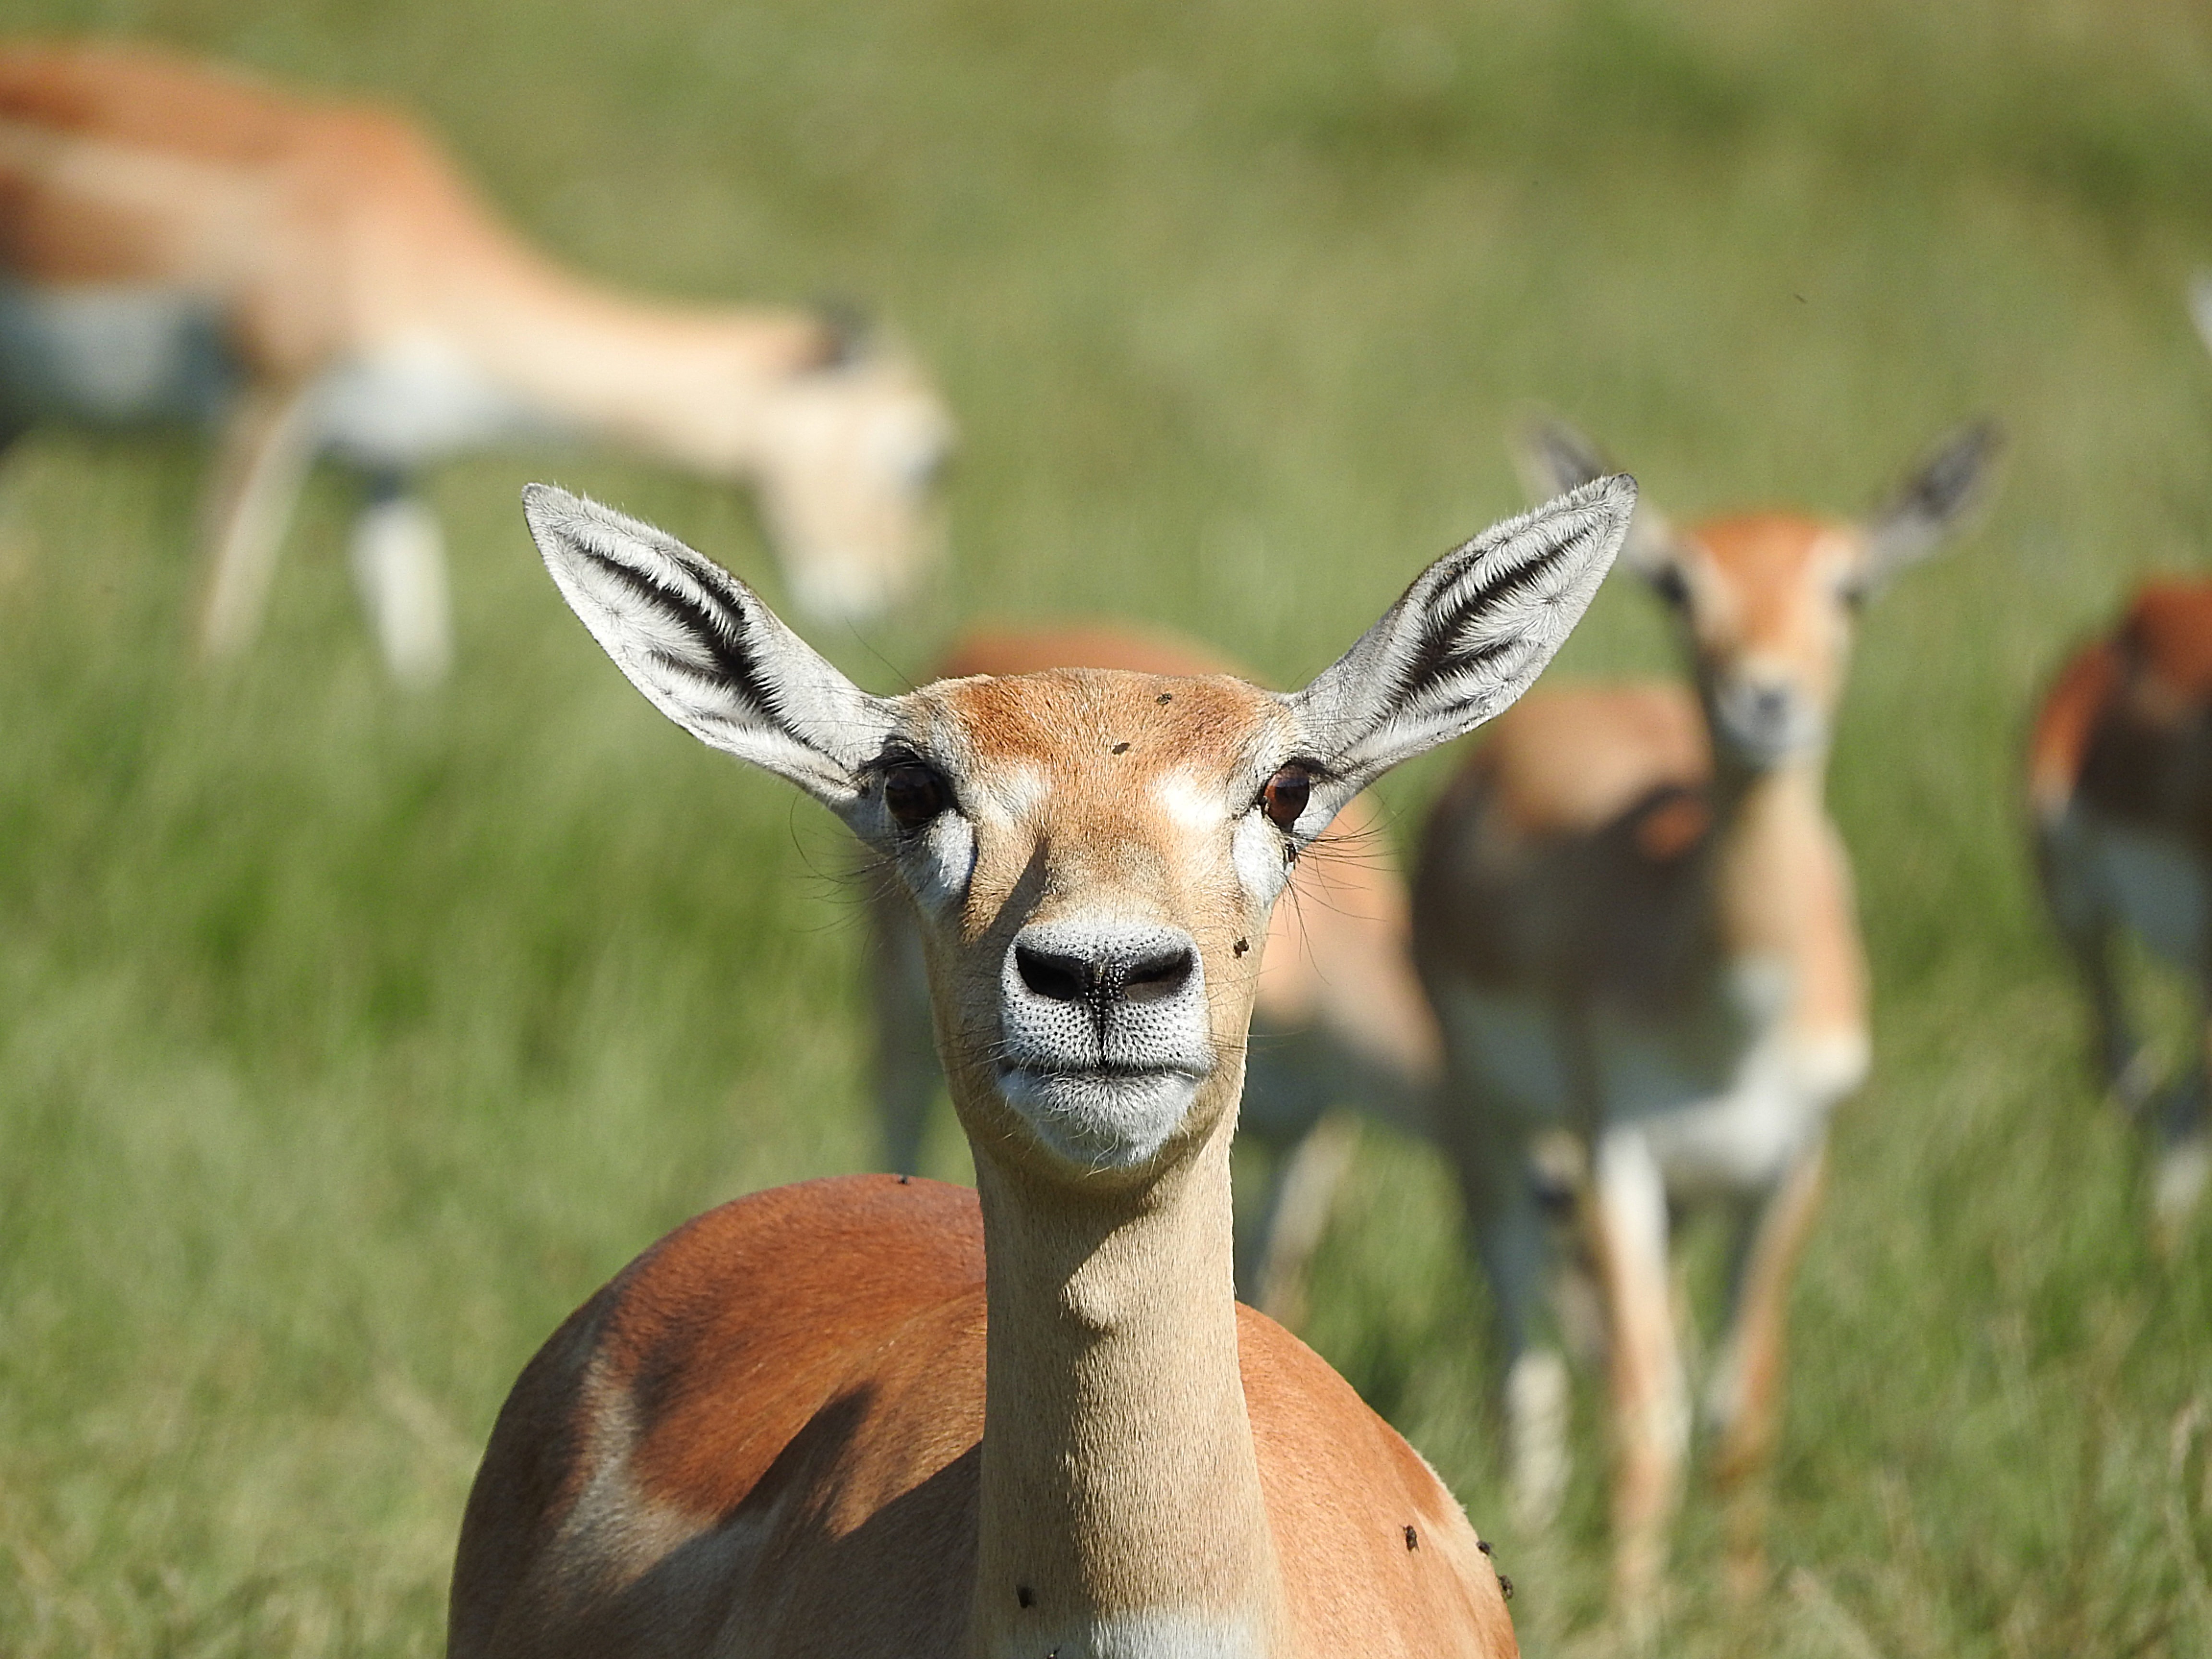
prairie, flock, wildlife, horn, mammal, fauna, antelope, wild animal, gazelle, grassland, vertebrate, impala, safari, white tailed deer, springbok, pronghorn, african animal, cow goat family